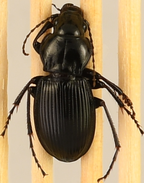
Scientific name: Cyclotrachelus torvus
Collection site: Northern Great Plains Research Laboratory NEON (NOGP), plot NOGP_001